Fifteenth United States Army

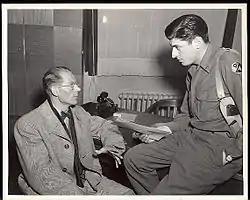
A non-commissioned agent of the Counterintelligence Corps, 94th Infantry Division, Fifteenth Army, interviews a person of interest at Düsseldorf in April 1945.

Major General Ray E. Porter assumed command of the Fifteenth Army on 2 January 1945. No staff accompanied him and he directed the Acting Chief of Staff, Colonel Donegan, to retain his duties. The next day General Porter called together all section chiefs of the Fifteenth and outlined the mission of the Fifteenth and explained its assignment to Twelfth Army Group and SHAEF.